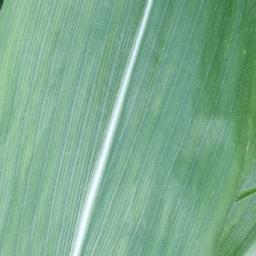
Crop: corn
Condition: (maize)_healthy